Arabs

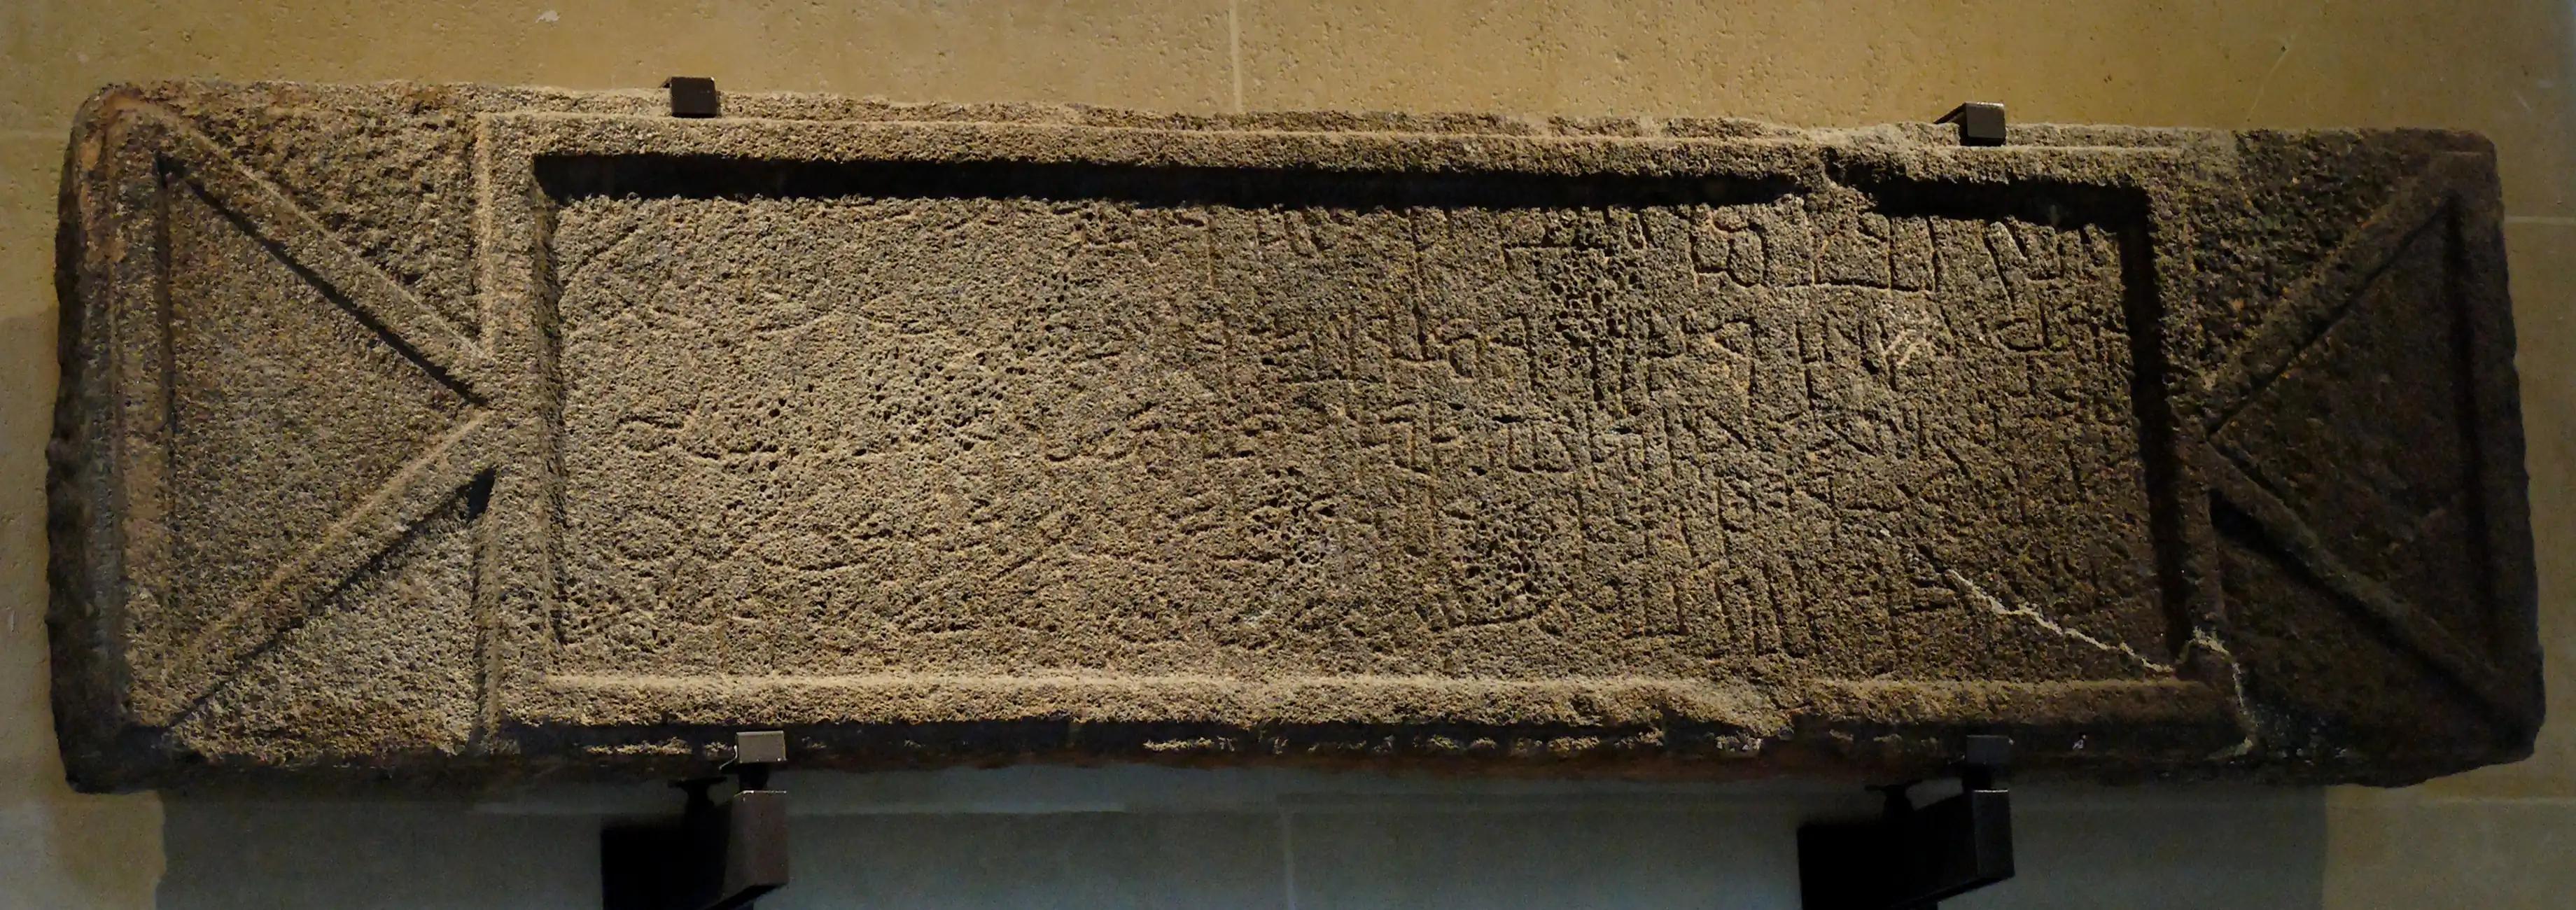
The Namara inscription is an Arabic epitaph in Nabataean script of Imru' al-Qais, son of "Amr, king of all the Arabs". Basalt, found at Nimreh in the Hauran (Southern Syria), dated 7 December 328 CE.

The earliest documented use of the word "Arab" in reference to a people appears in the Kurkh Monoliths, an Akkadian-language record of the Assyrian conquest of Aram (9th century BCE). The Monoliths used the term to refer to Bedouins of the Arabian Peninsula under King Gindibu, who fought as part of a coalition opposed to Assyria.